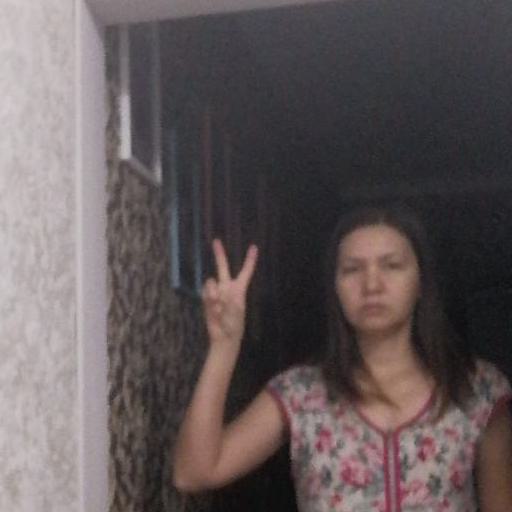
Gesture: peace